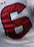
Number: 6